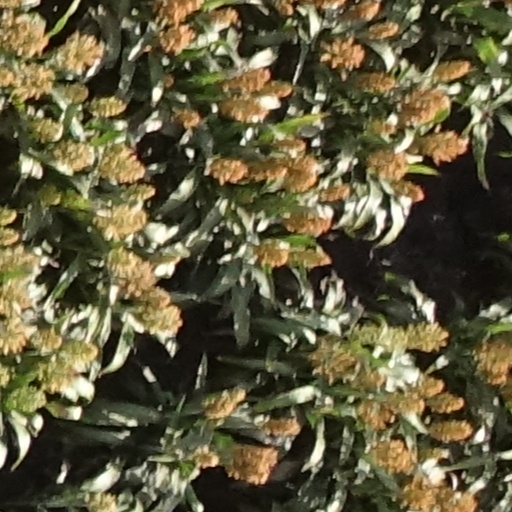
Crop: sorghum